Allen County, Ohio

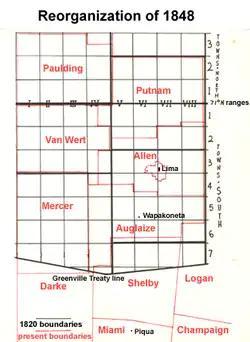

Under the terms of the Treaty of Greenville signed in 1795, northwestern Ohio was reserved for Native Americans. Thus the area now comprising Allen County was off-limits to European settlement until the Treaty of Maumee Rapids in 1817. Under the terms of this treaty, the Shawnee tribe was assigned reservations at Wapakonetta and at their "Hog Creek" settlement along the Ottawa River which comprised most of what is the present-day Shawnee Township. The latter treaty opened the way for the Ohio Legislature on March 1, 1820, to create fourteen counties, including Allen, which was defined as Ranges 5 through 8 east and Towns 3 through 6 south.